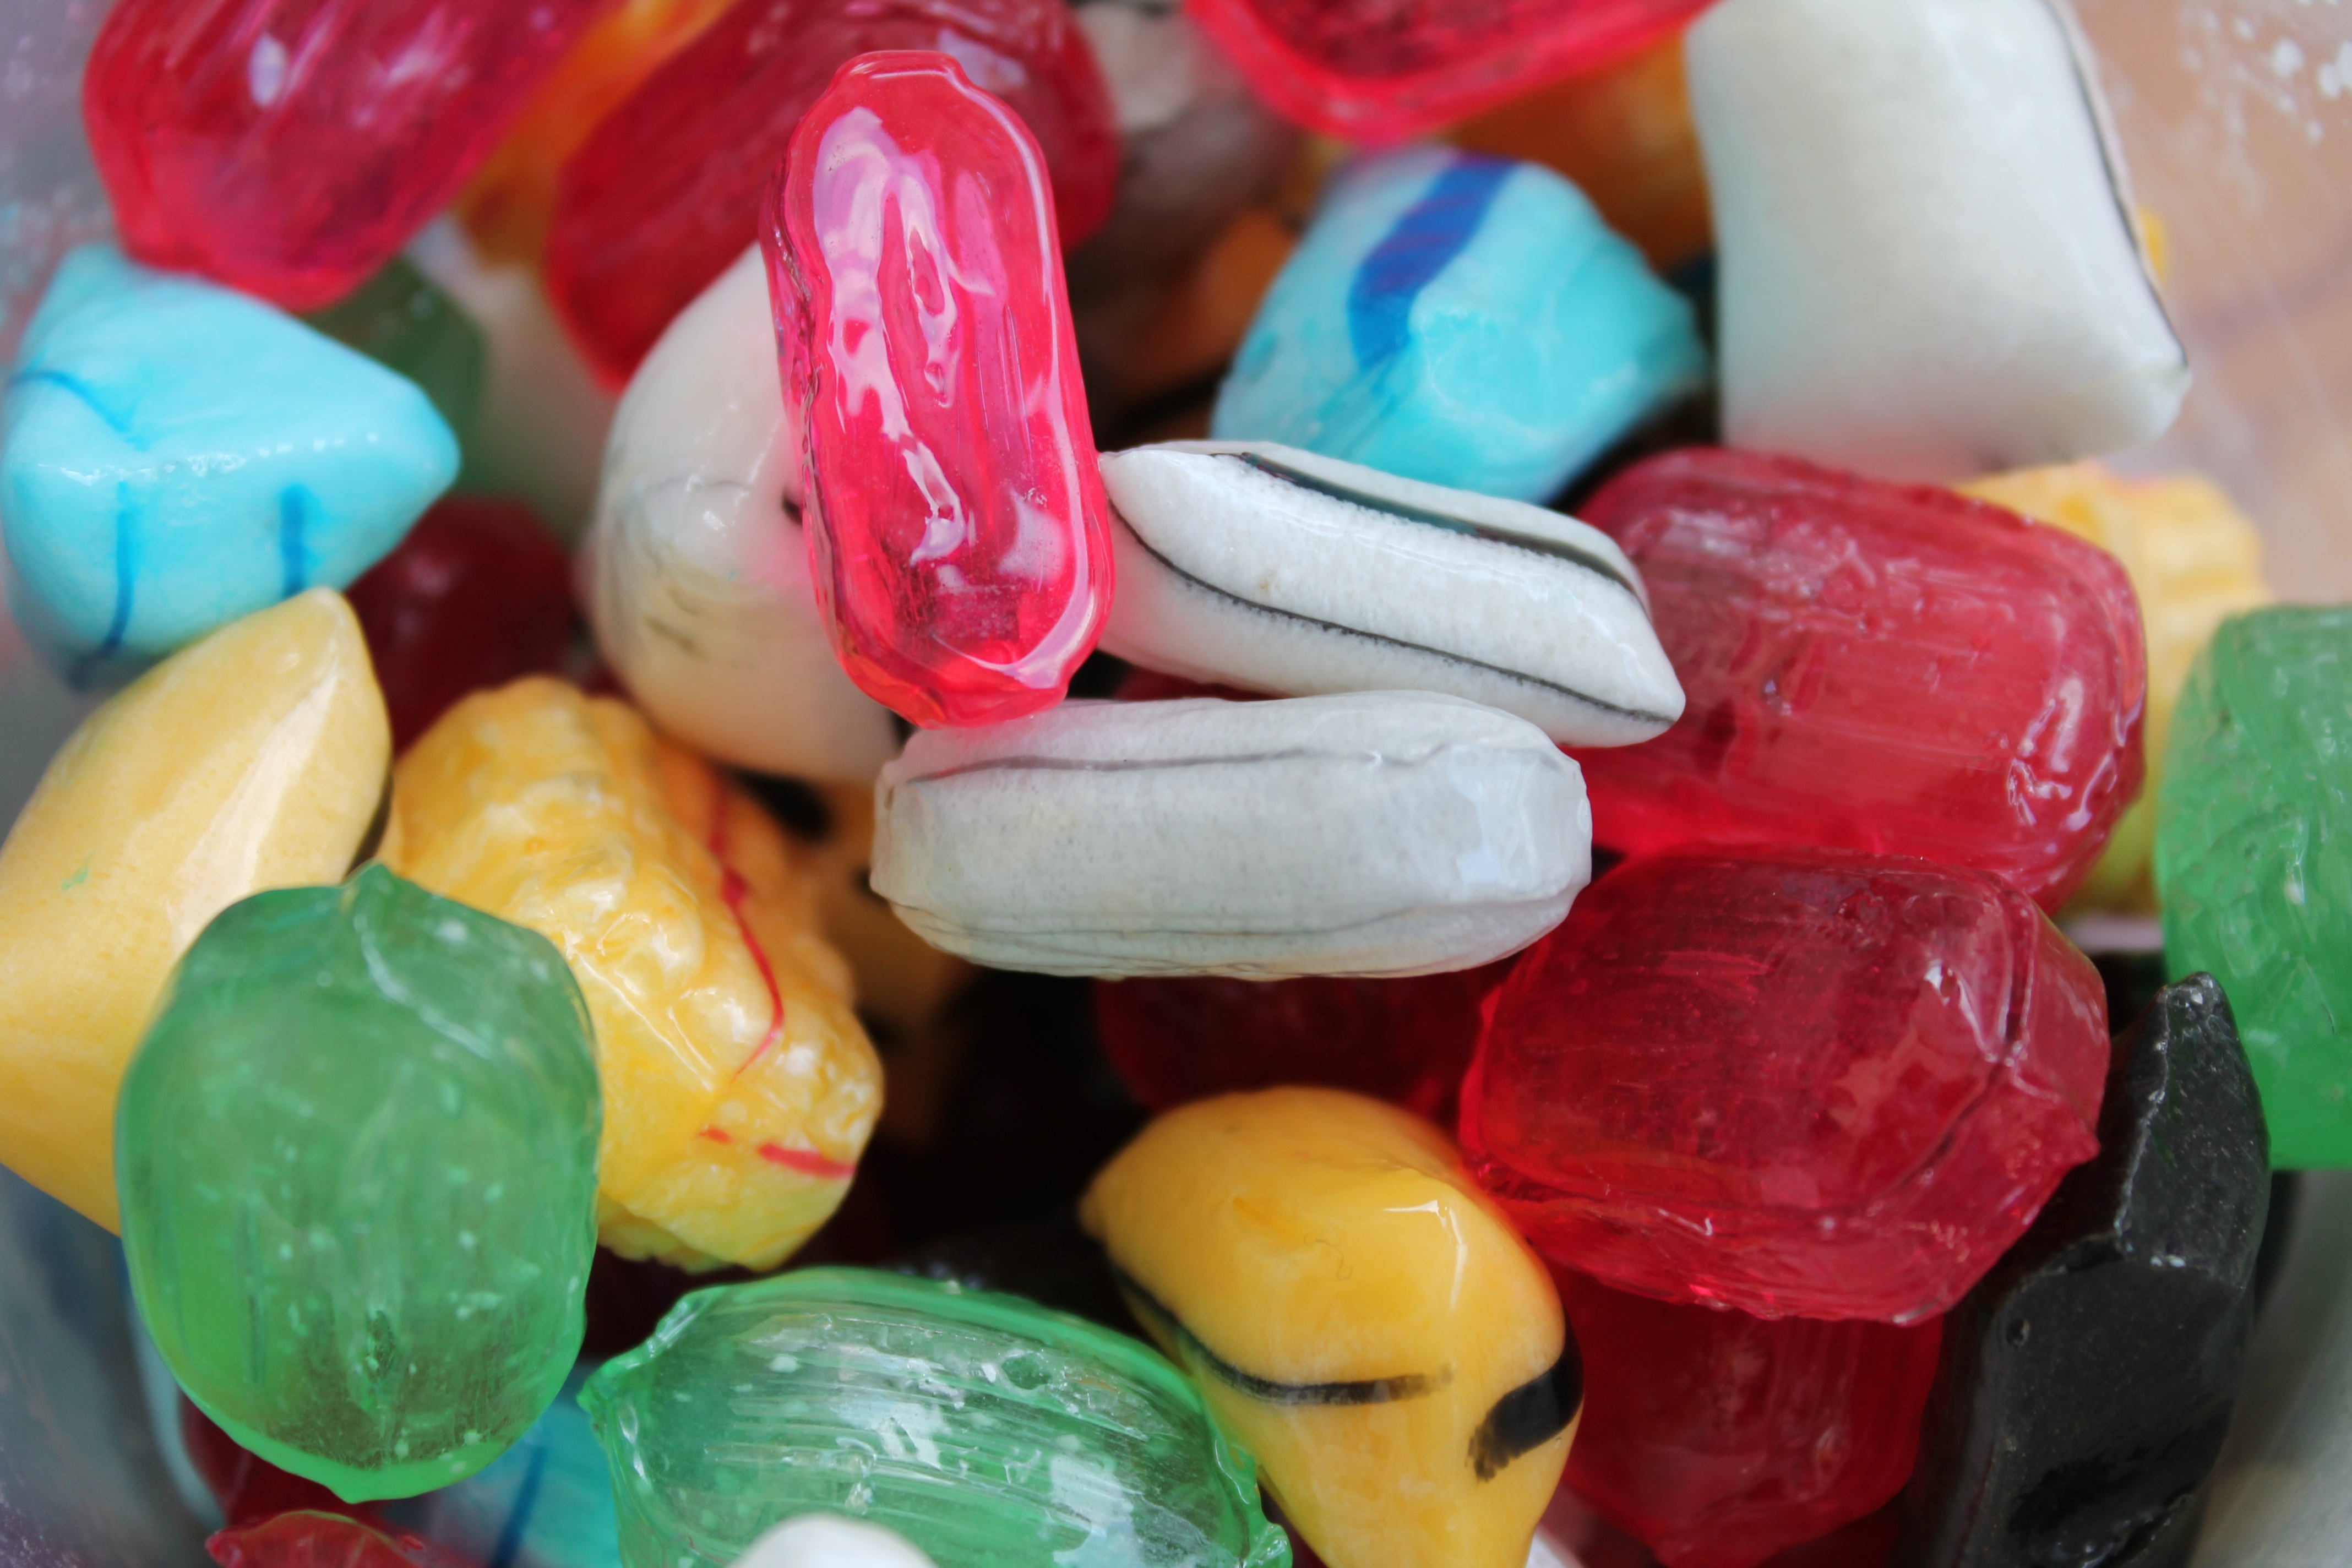
food, color, dessert, sweets, candy, sweetness, confectionery, tuck, gummi candy, wine gum, gumdrop, jelly bean, taffy